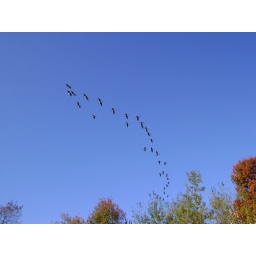
Geese flying over our house